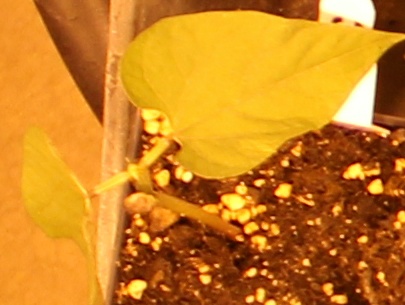
Label: Blackbean